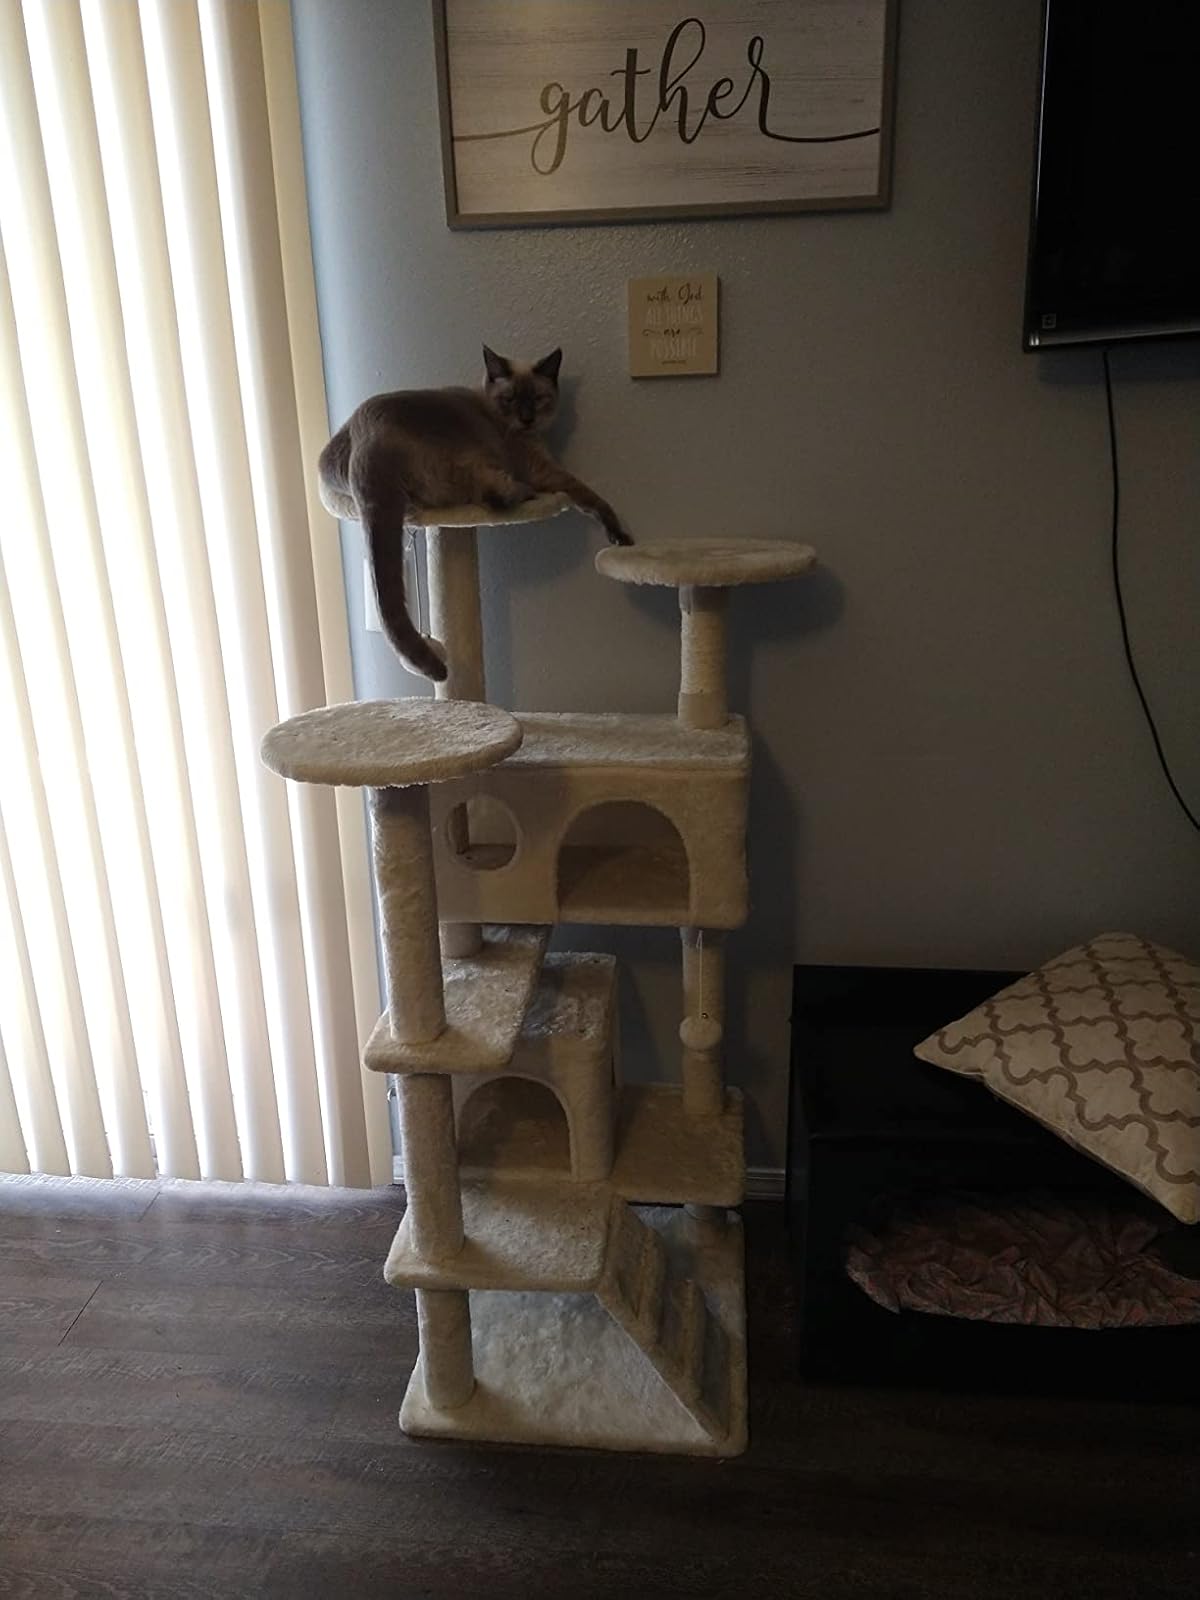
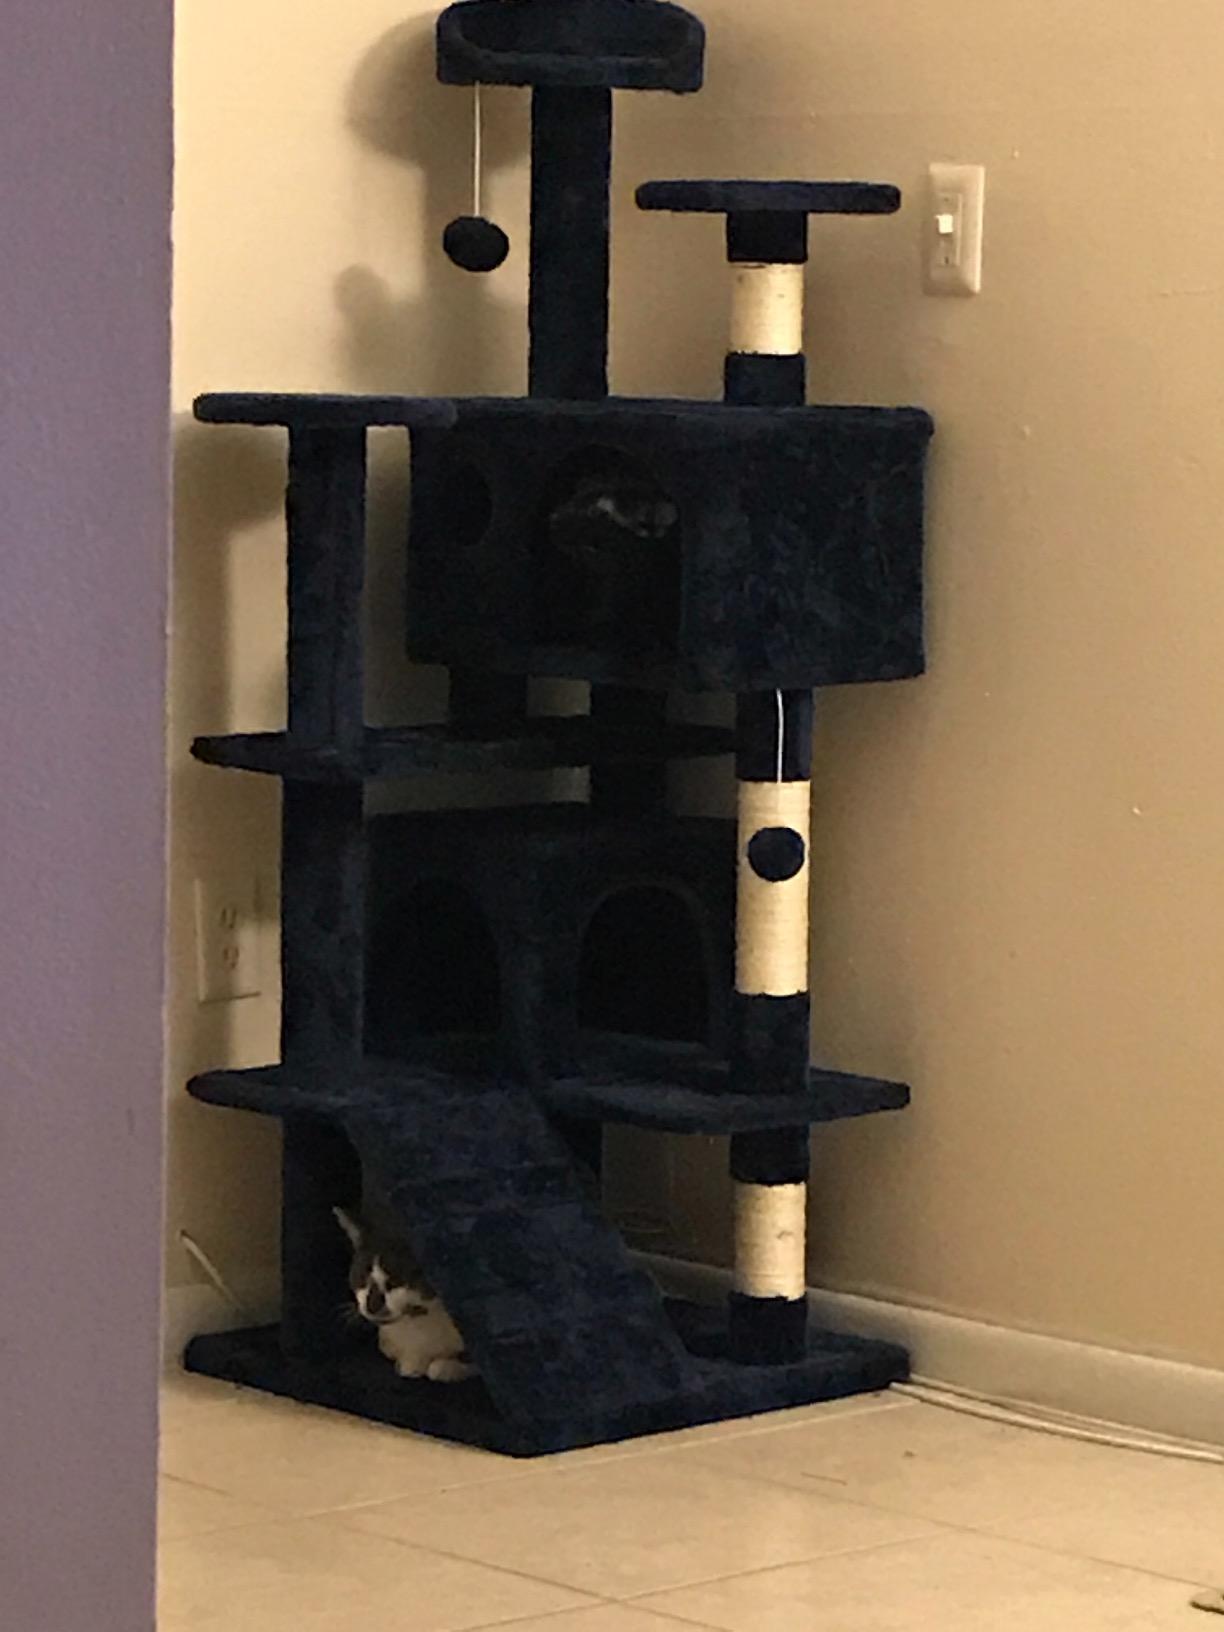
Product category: items_cat tree
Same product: no